Jewish refugees from Nazism

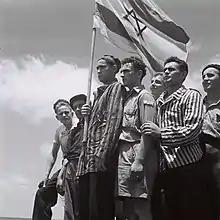
Buchenwald prisoners arrive in Haifa, July 15, 1945

In December 1938, Britain allowed 10,000 Jewish children to enter the country without their parents, the so-called "Kindertransport" program. The program was interrupted with the outbreak of World War II in September 1939.